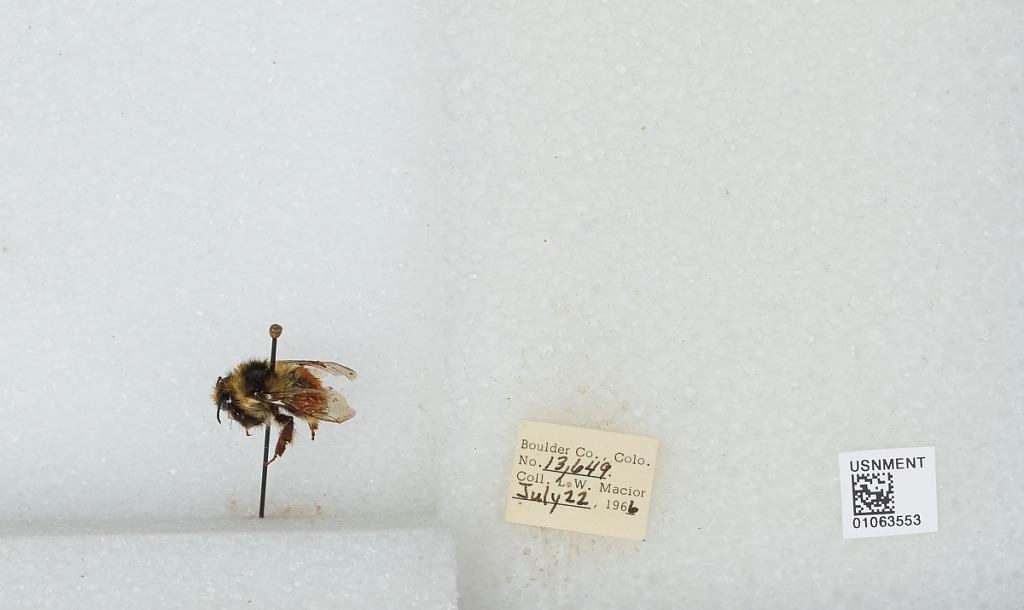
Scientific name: Bombus (Pyrobombus) bifarius Cresson
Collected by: L. Macior
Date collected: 1966-7-22
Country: United States
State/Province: Colorado
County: Boulder
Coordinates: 40.0017, -105.308